Udin Woods

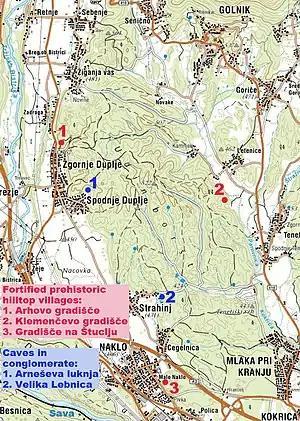
Archaeological sites and caves

The Udin Woods is a glacial remnant, as shown by its gravelly or conglomerate composition. The conglomerate is dominated by limestone material; pebbles of volcanic origin are less common. Karstification took place during the Holocene interglacial, when limestone terrace flooding provided good conditions for the development of karst under a warmer climate and with abundant water. During this period various karst features were formed: sinkholes, karst caves, and karst springs, which vary in their output but never go dry because a layer of impermeable Oligocene clay lies under the conglomerate. The conglomerate that composes the terraces is to thick. Springs appear at the contact points; their output is less variable than in Dinaric karst areas and they have a constant flow. The character of the karst in the Udin Woods is distinct from other karst areas in Slovenia.